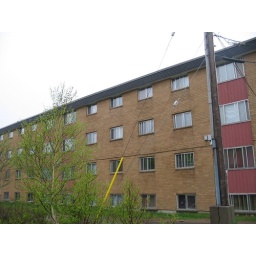
Our apartment building in Sydeny. The window with Will Smith in it is Pats.